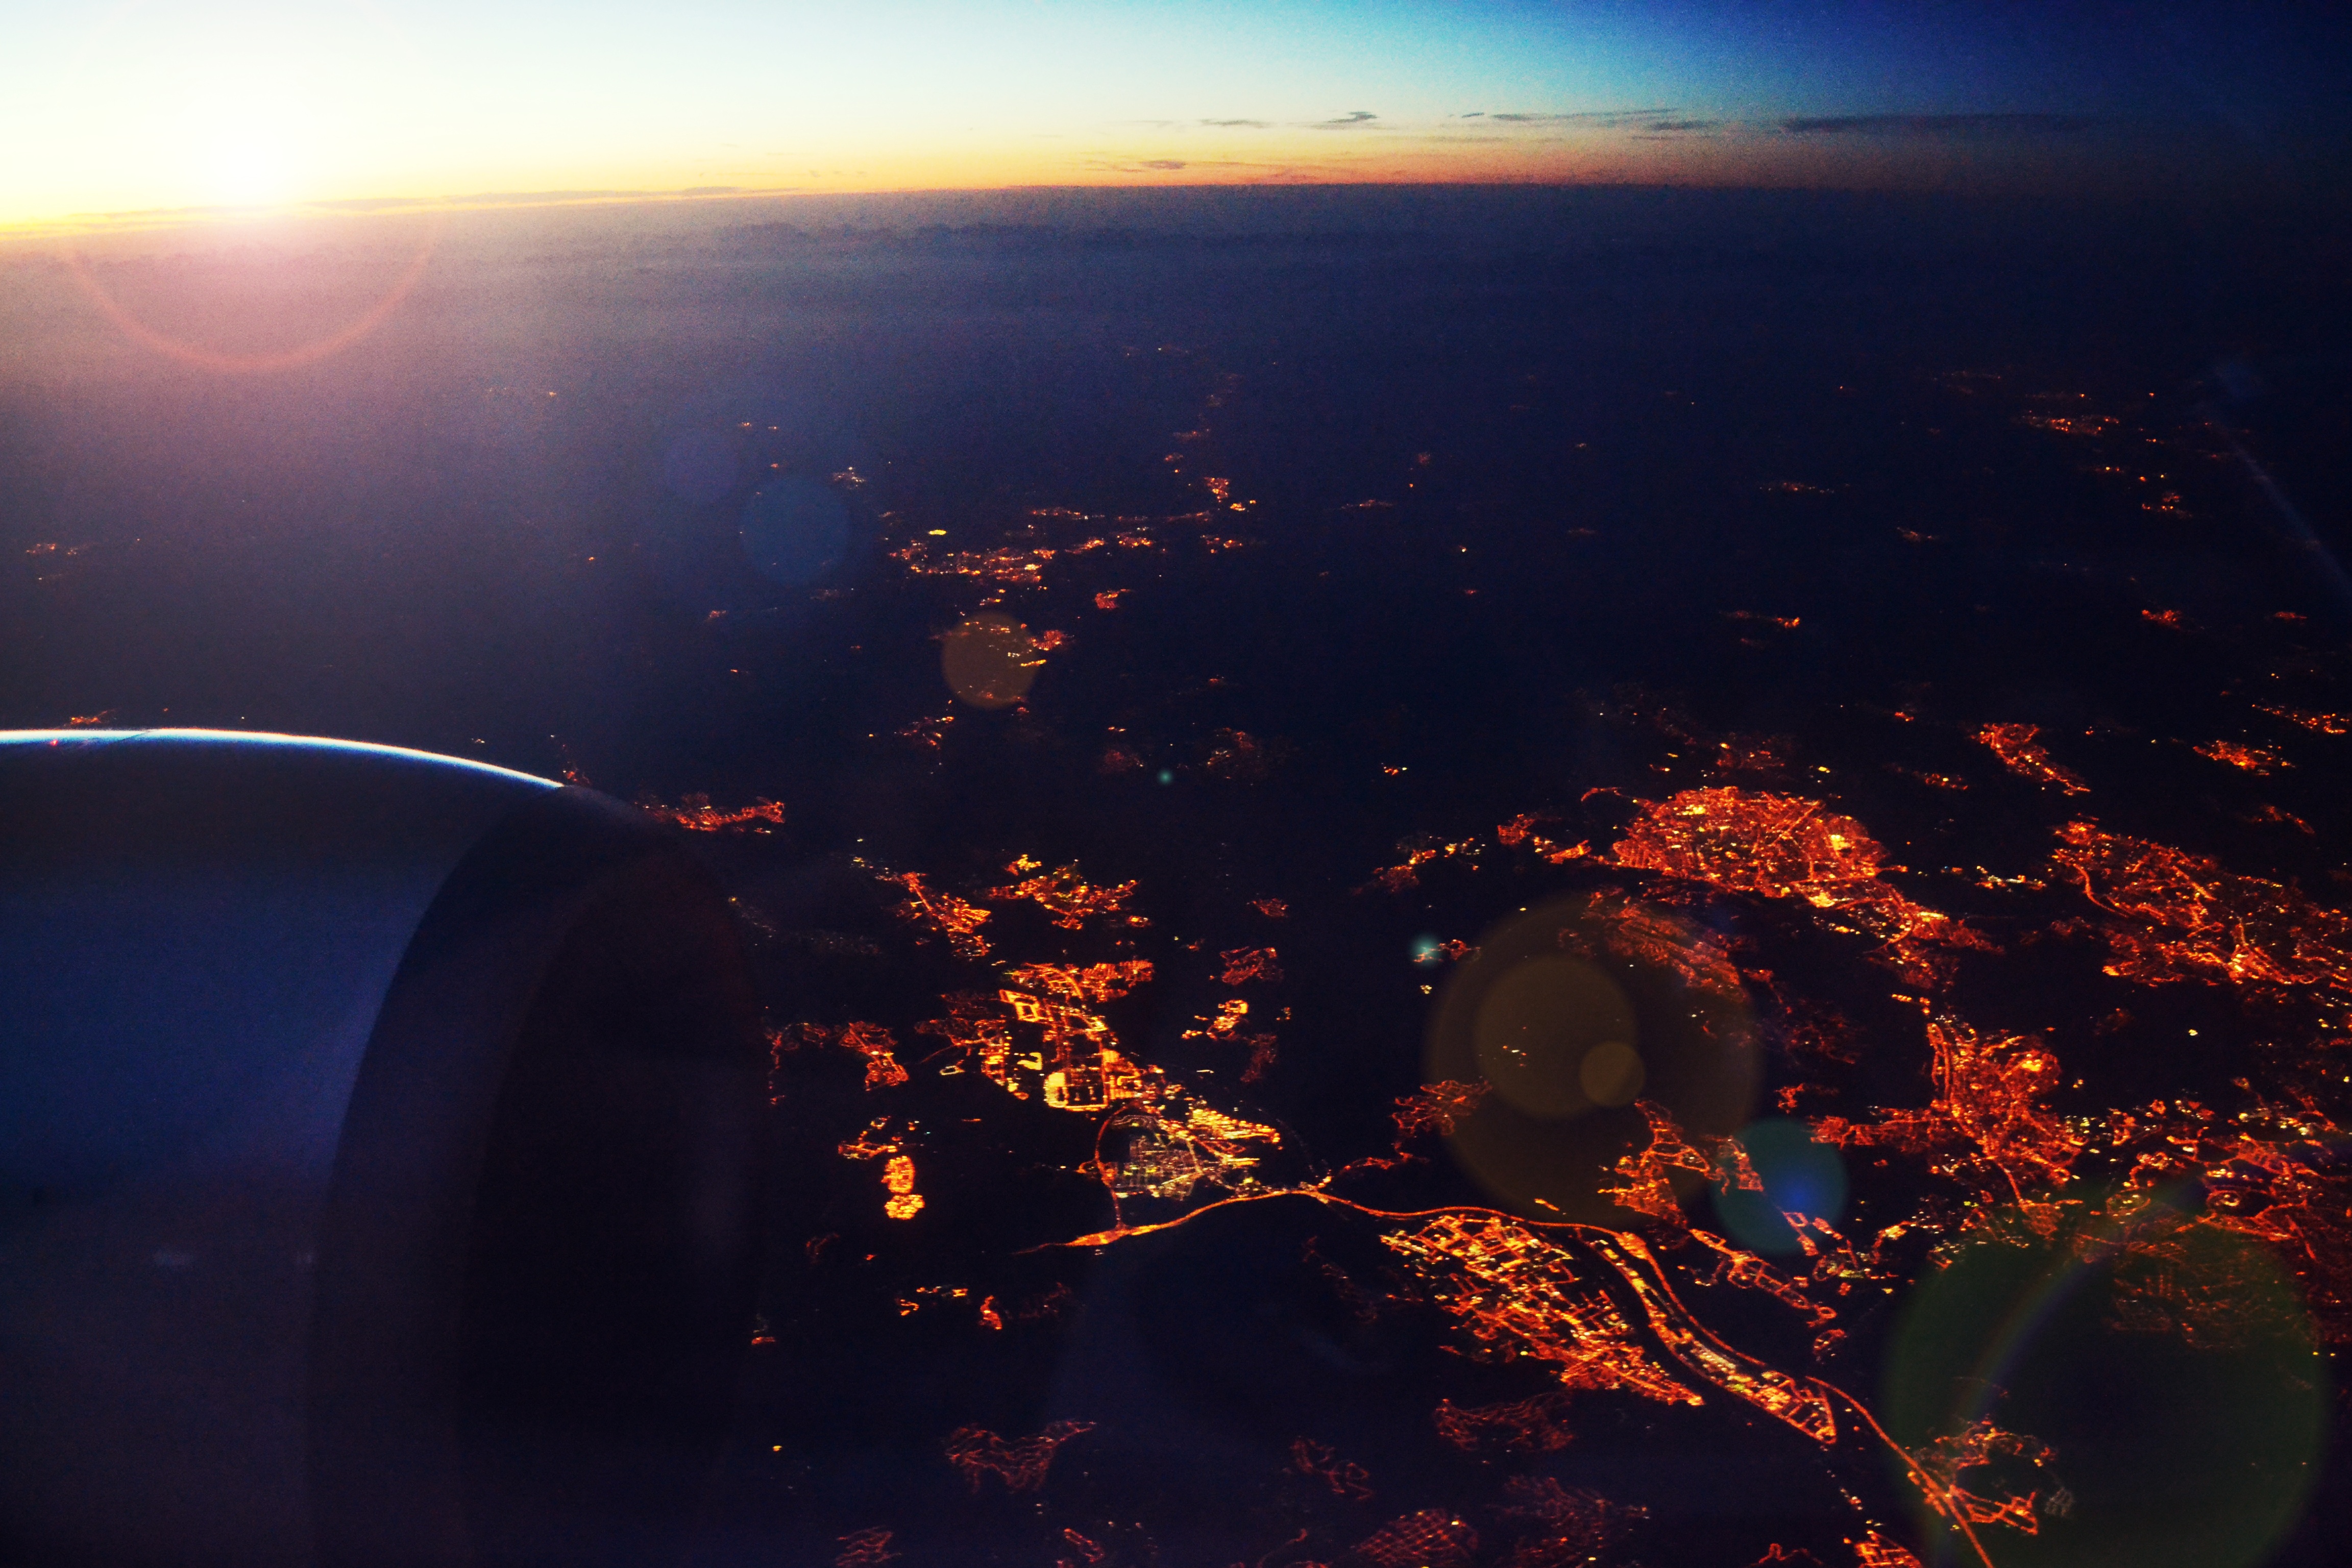
horizon, cloud, sky, sunrise, sunset, night, sunlight, dawn, atmosphere, dusk, evening, reflection, atmosphere of earth, geological phenomenon